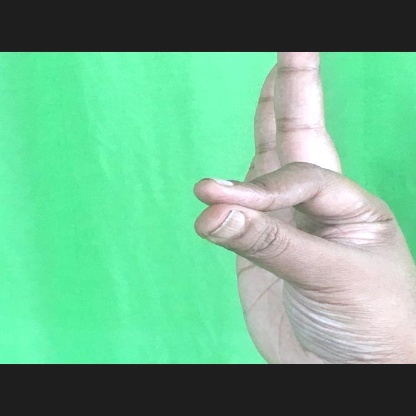
Mudra: Hamsasyam